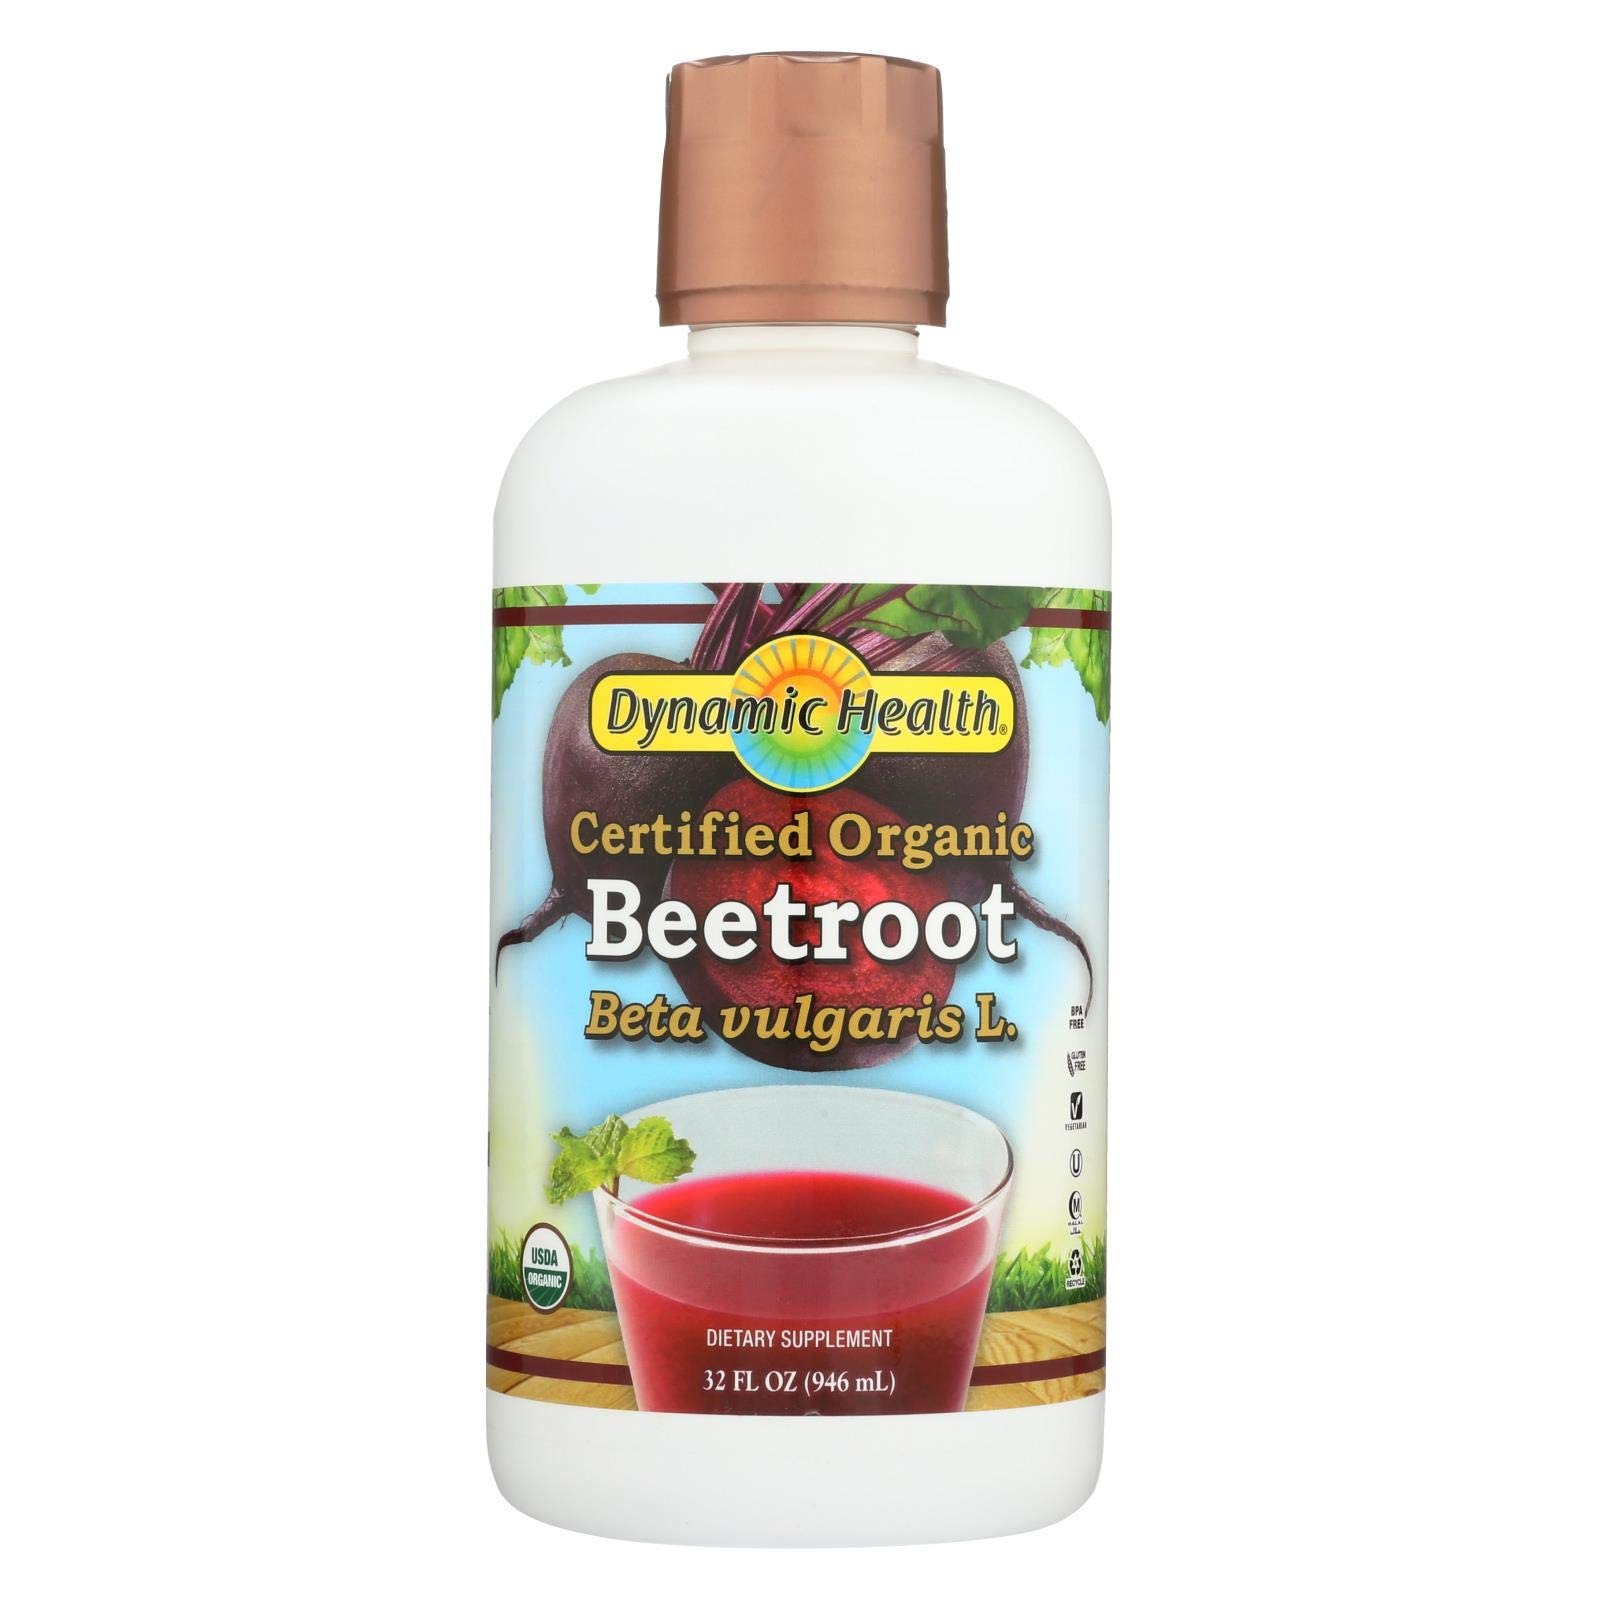
Item Name: Dynamic Health Juice Beet
Value: 32.0
Unit: Fl Oz

Price: 19.51